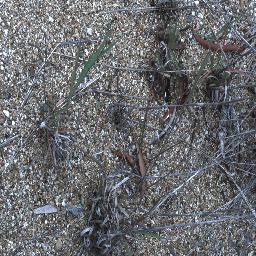
Label: negative